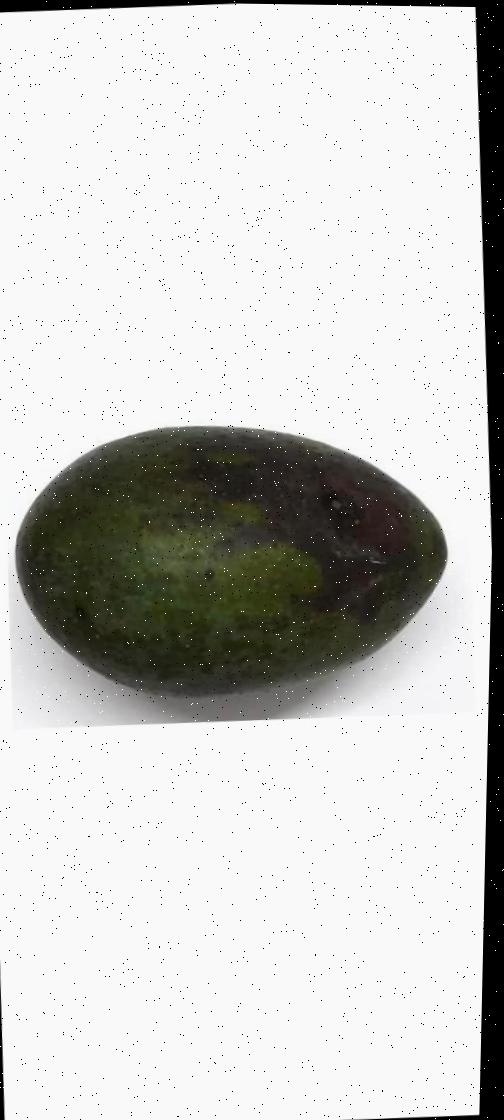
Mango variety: Ashshina Zhinuk